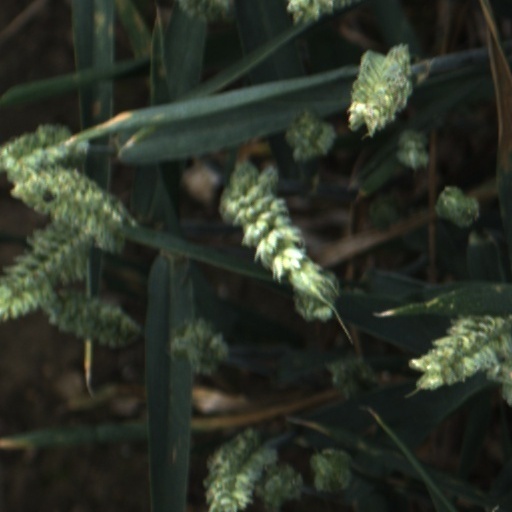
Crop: wheat